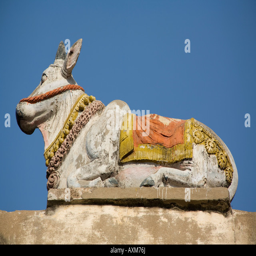
carved and painted statue of a sacred cow or bull